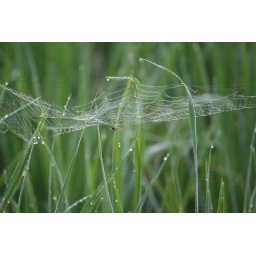
Spider building web  on  rice leafe plant in the morning. Web of spider isdanger for little insect